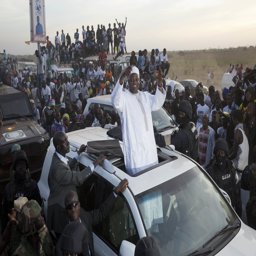
waves to crowds after arriving at the airport